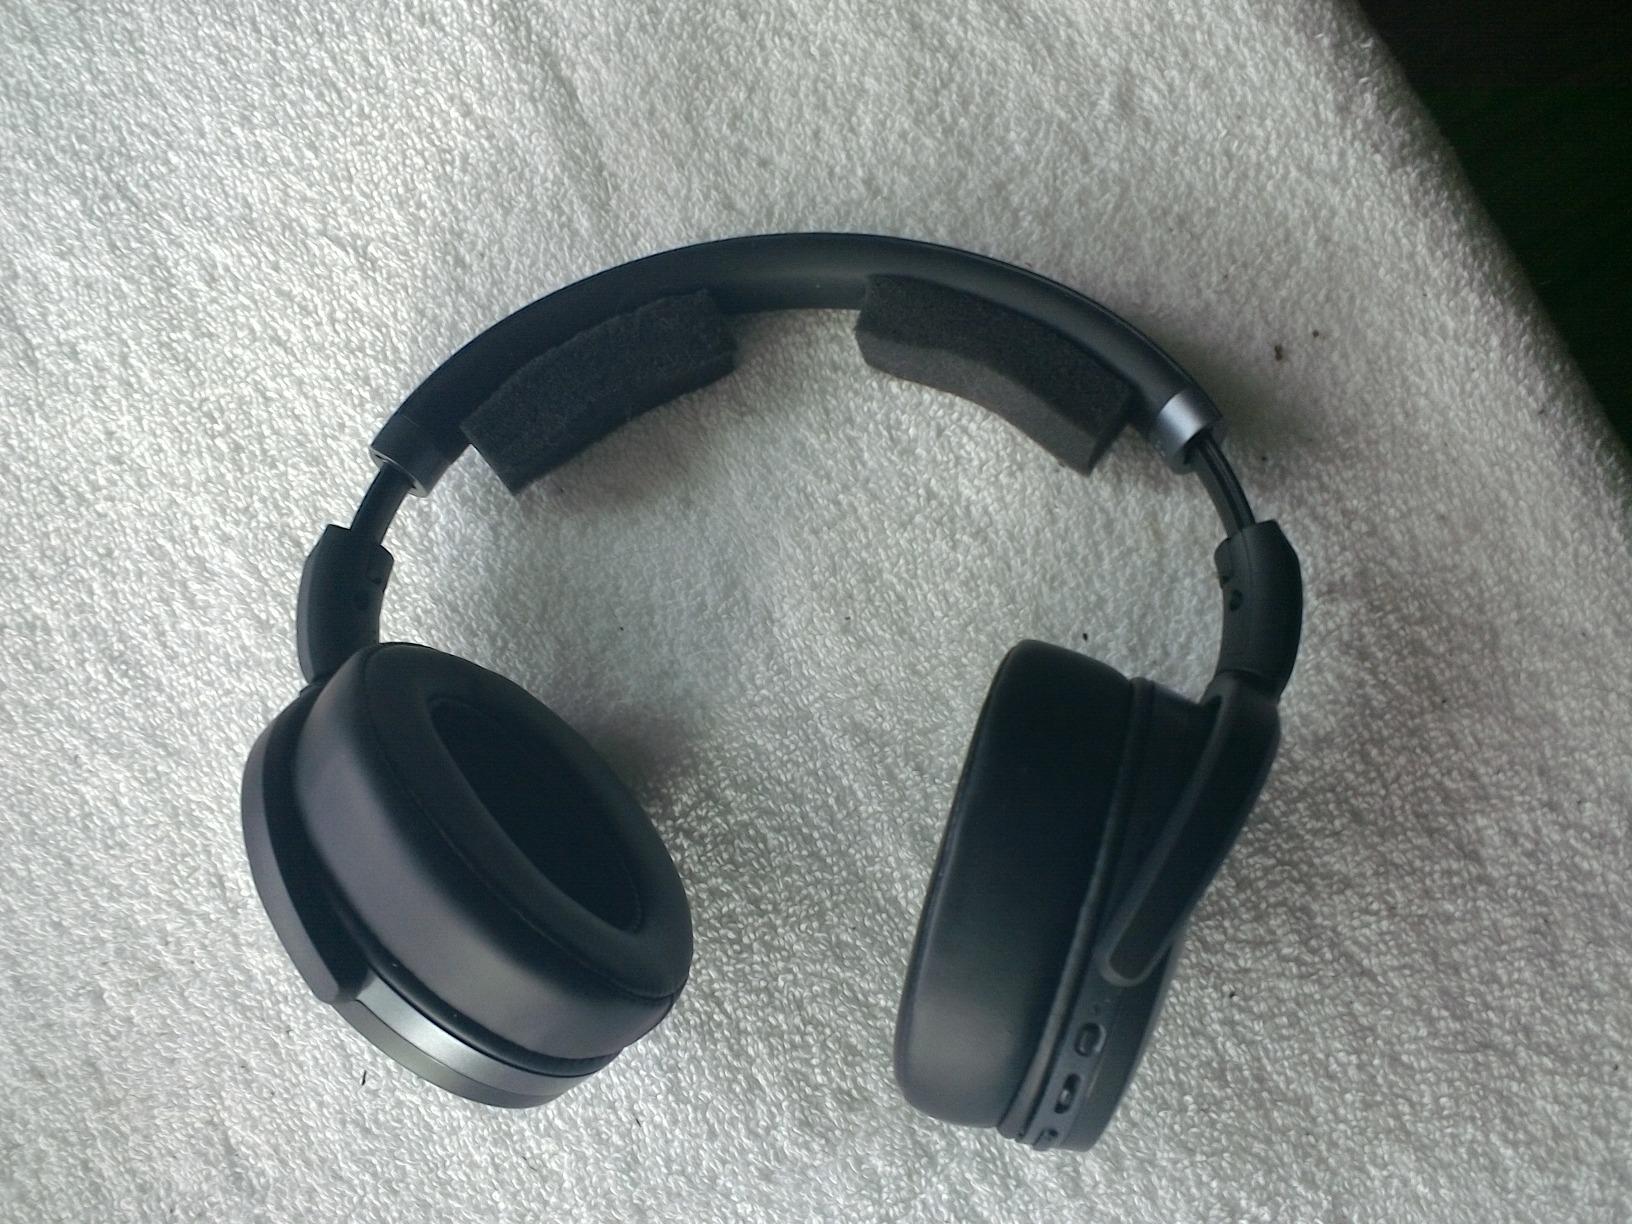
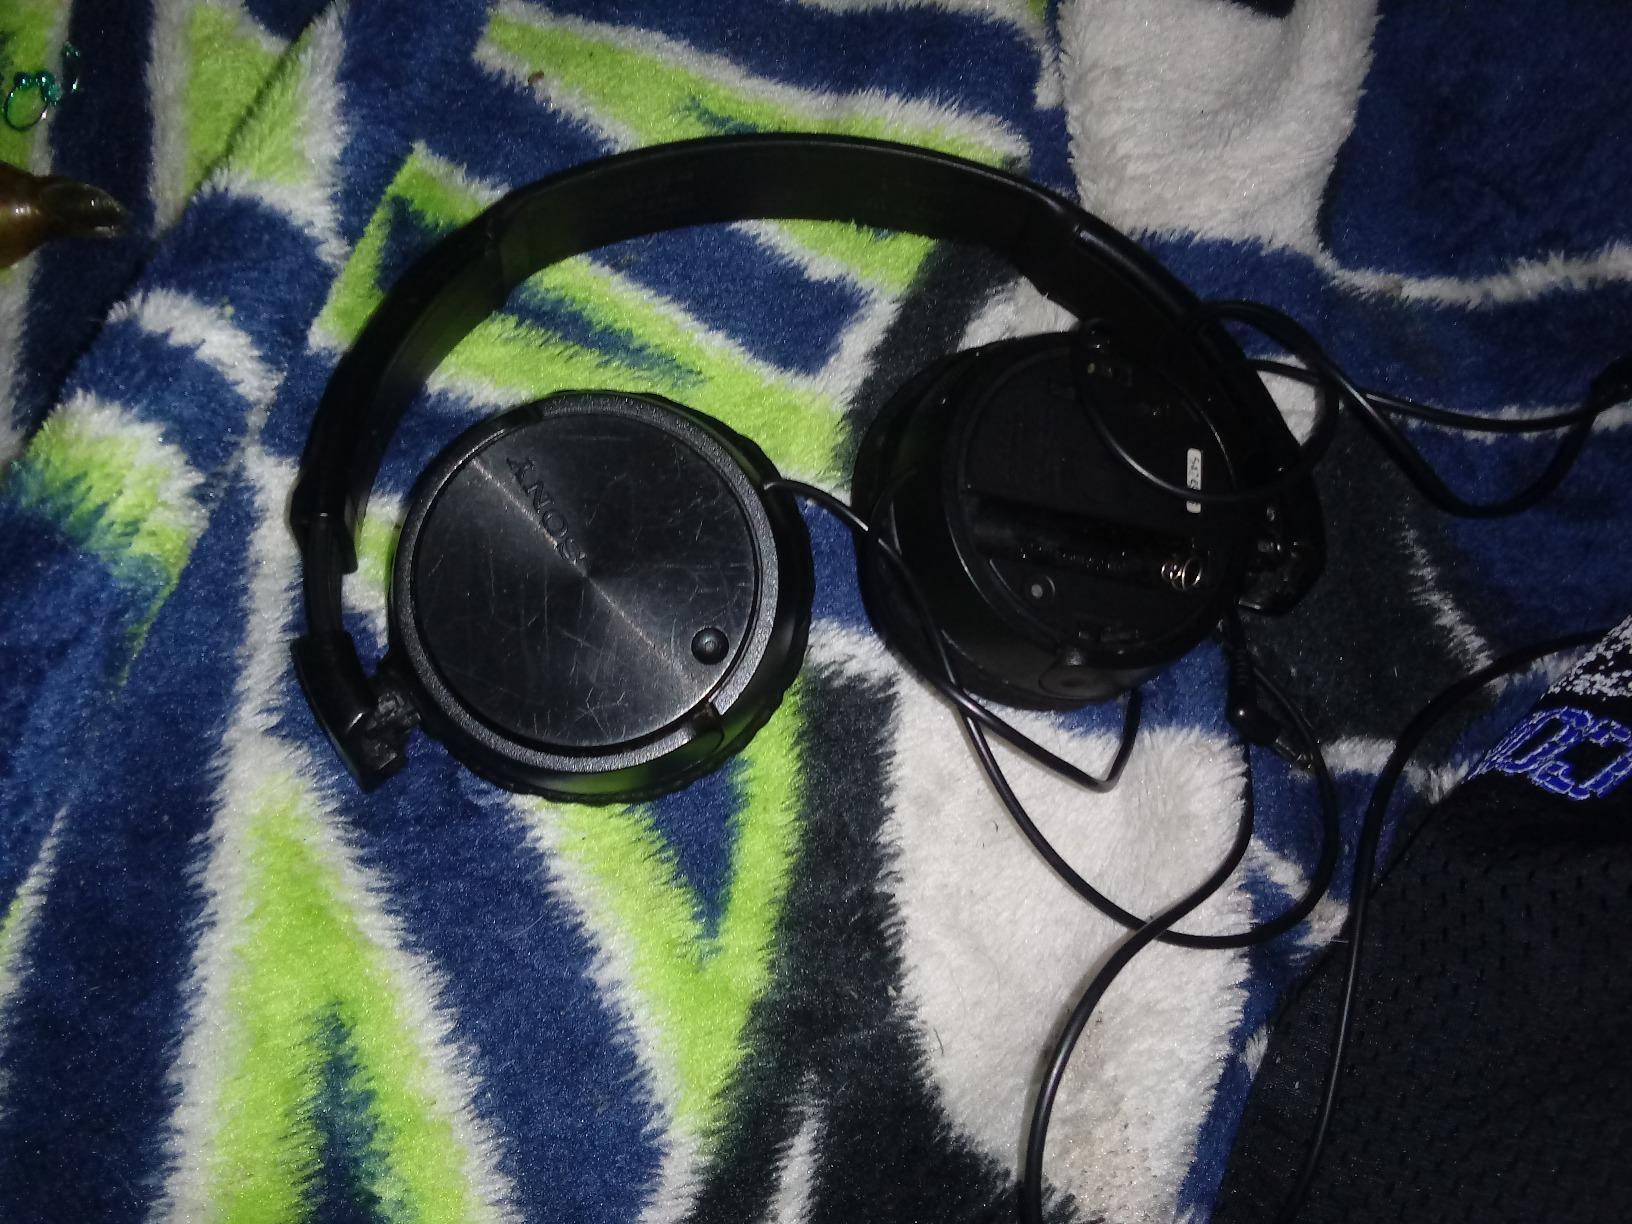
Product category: headphones
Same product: no